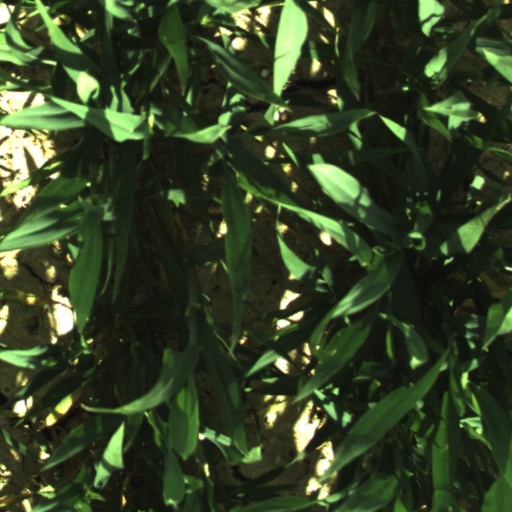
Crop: wheat